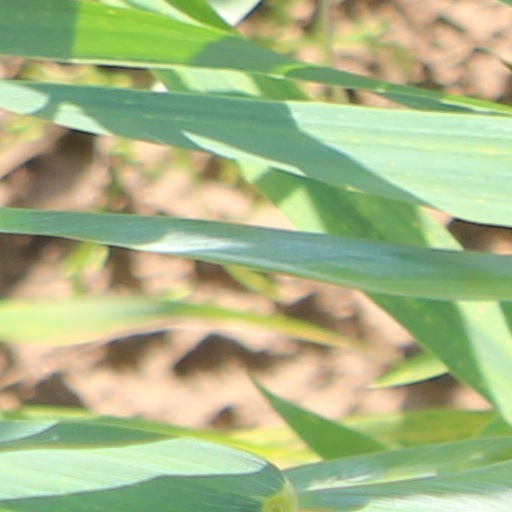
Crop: wheat